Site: brandenburg
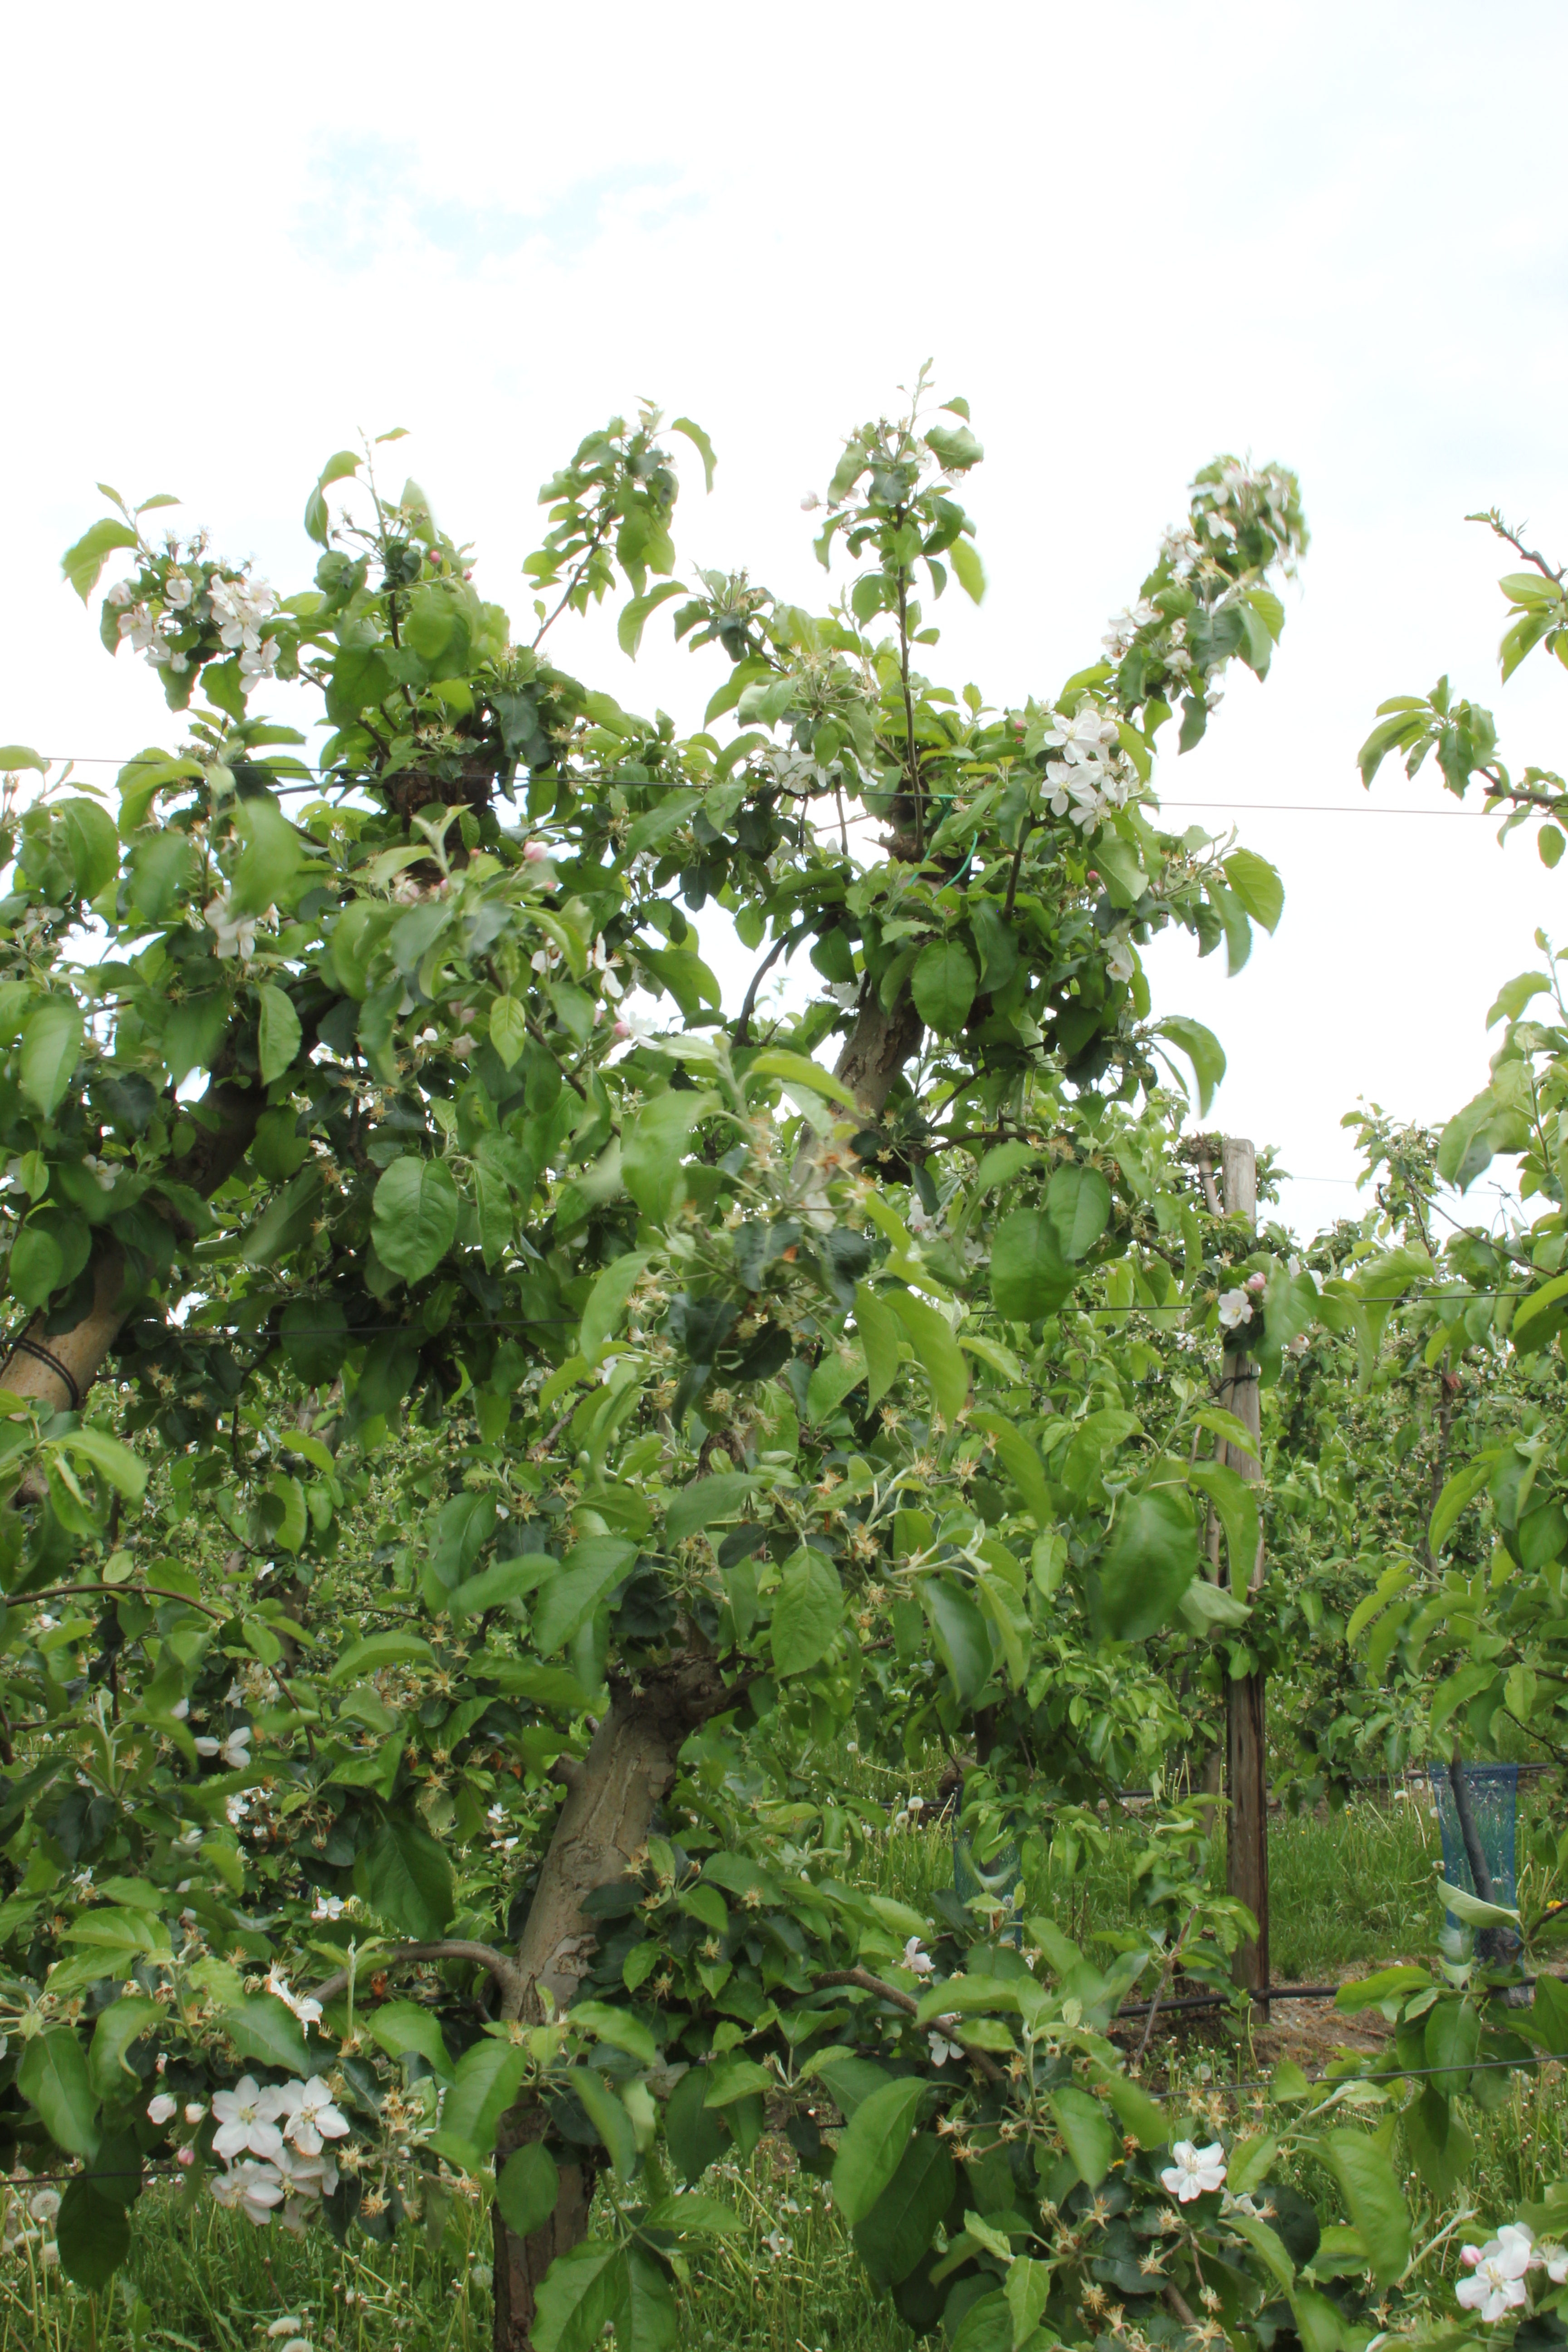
Growth stage (BBCH 67): Flowering